Old Post Office (Omaha, Nebraska)

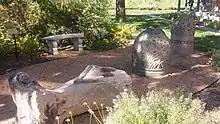
Granite architectural elements salvaged from the Old Post Office (Omaha)

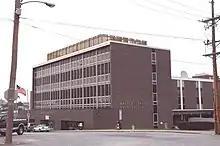
The new post office in Omaha.

In 1966 the City of Omaha approved a plan for First National Bank to build an office tower and adjoining high-rise Hilton Hotel complex on the site of the Old Post Office. The City allowed the new buildings to be built on 16th Street which effectively blocked the main north-south street connecting the downtown commercial district with the adjacent North Omaha area. Critics charged that the closure of 16th Street was a heavy-handed attempt to inhibit the flow of blacks from the predominantly African-American North Omaha at a time of a fear of rising social unrest and riots nationwide.